Mascot (sternwheeler)

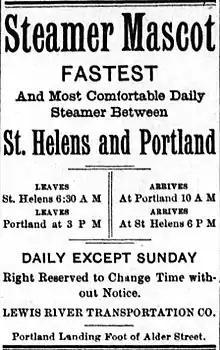
Advertisement for "Mascot", placed May 10, 1895 in the "Oregon Mist", of St. Helens, Oregon.

In August 1891, "Mascot" was running against the steamer "Toledo", a shallow-draft sternwheeler owned by a consortium of about 600 farmers who had pledged to use "Toledo". According to one newspaper report, "Toledo" was cutting into "Mascot"’s business. At that time, August, 1891, "Mascot" was owned by the Lewis River Transportation Company.